Pat Green

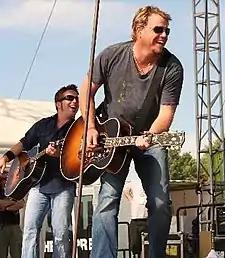
Pat Green performing in June 2008

Green began his music career as an 18-year-old at Texas Tech University in Lubbock playing small gigs at bars and clubs around the city. In 1995, he independently recorded and released a series of albums produced by artist Lloyd Maines (also the father of Natalie Maines of The Chicks) using money borrowed from his parents. Green did not commit fully to a music career until 1997 when his stepfather fired him from his job as a fuel wholesaler. Green had been counting his money from a weekend of singing and his stepfather knew he would need motivation to fully involve himself in music.